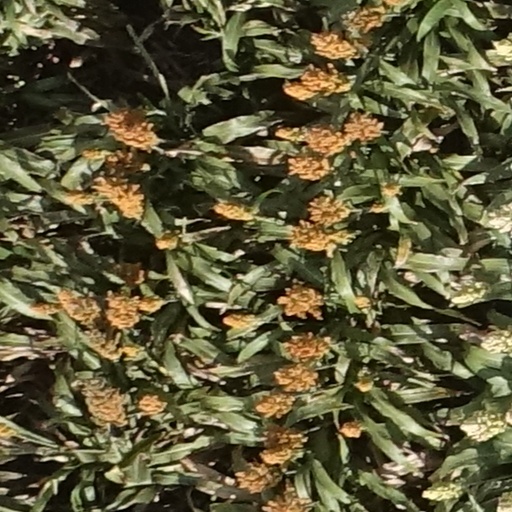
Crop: sorghum